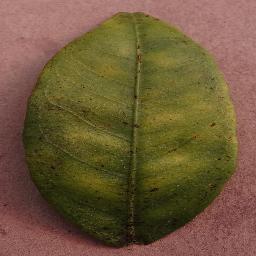
Label: Orange___Haunglongbing_(Citrus_greening)